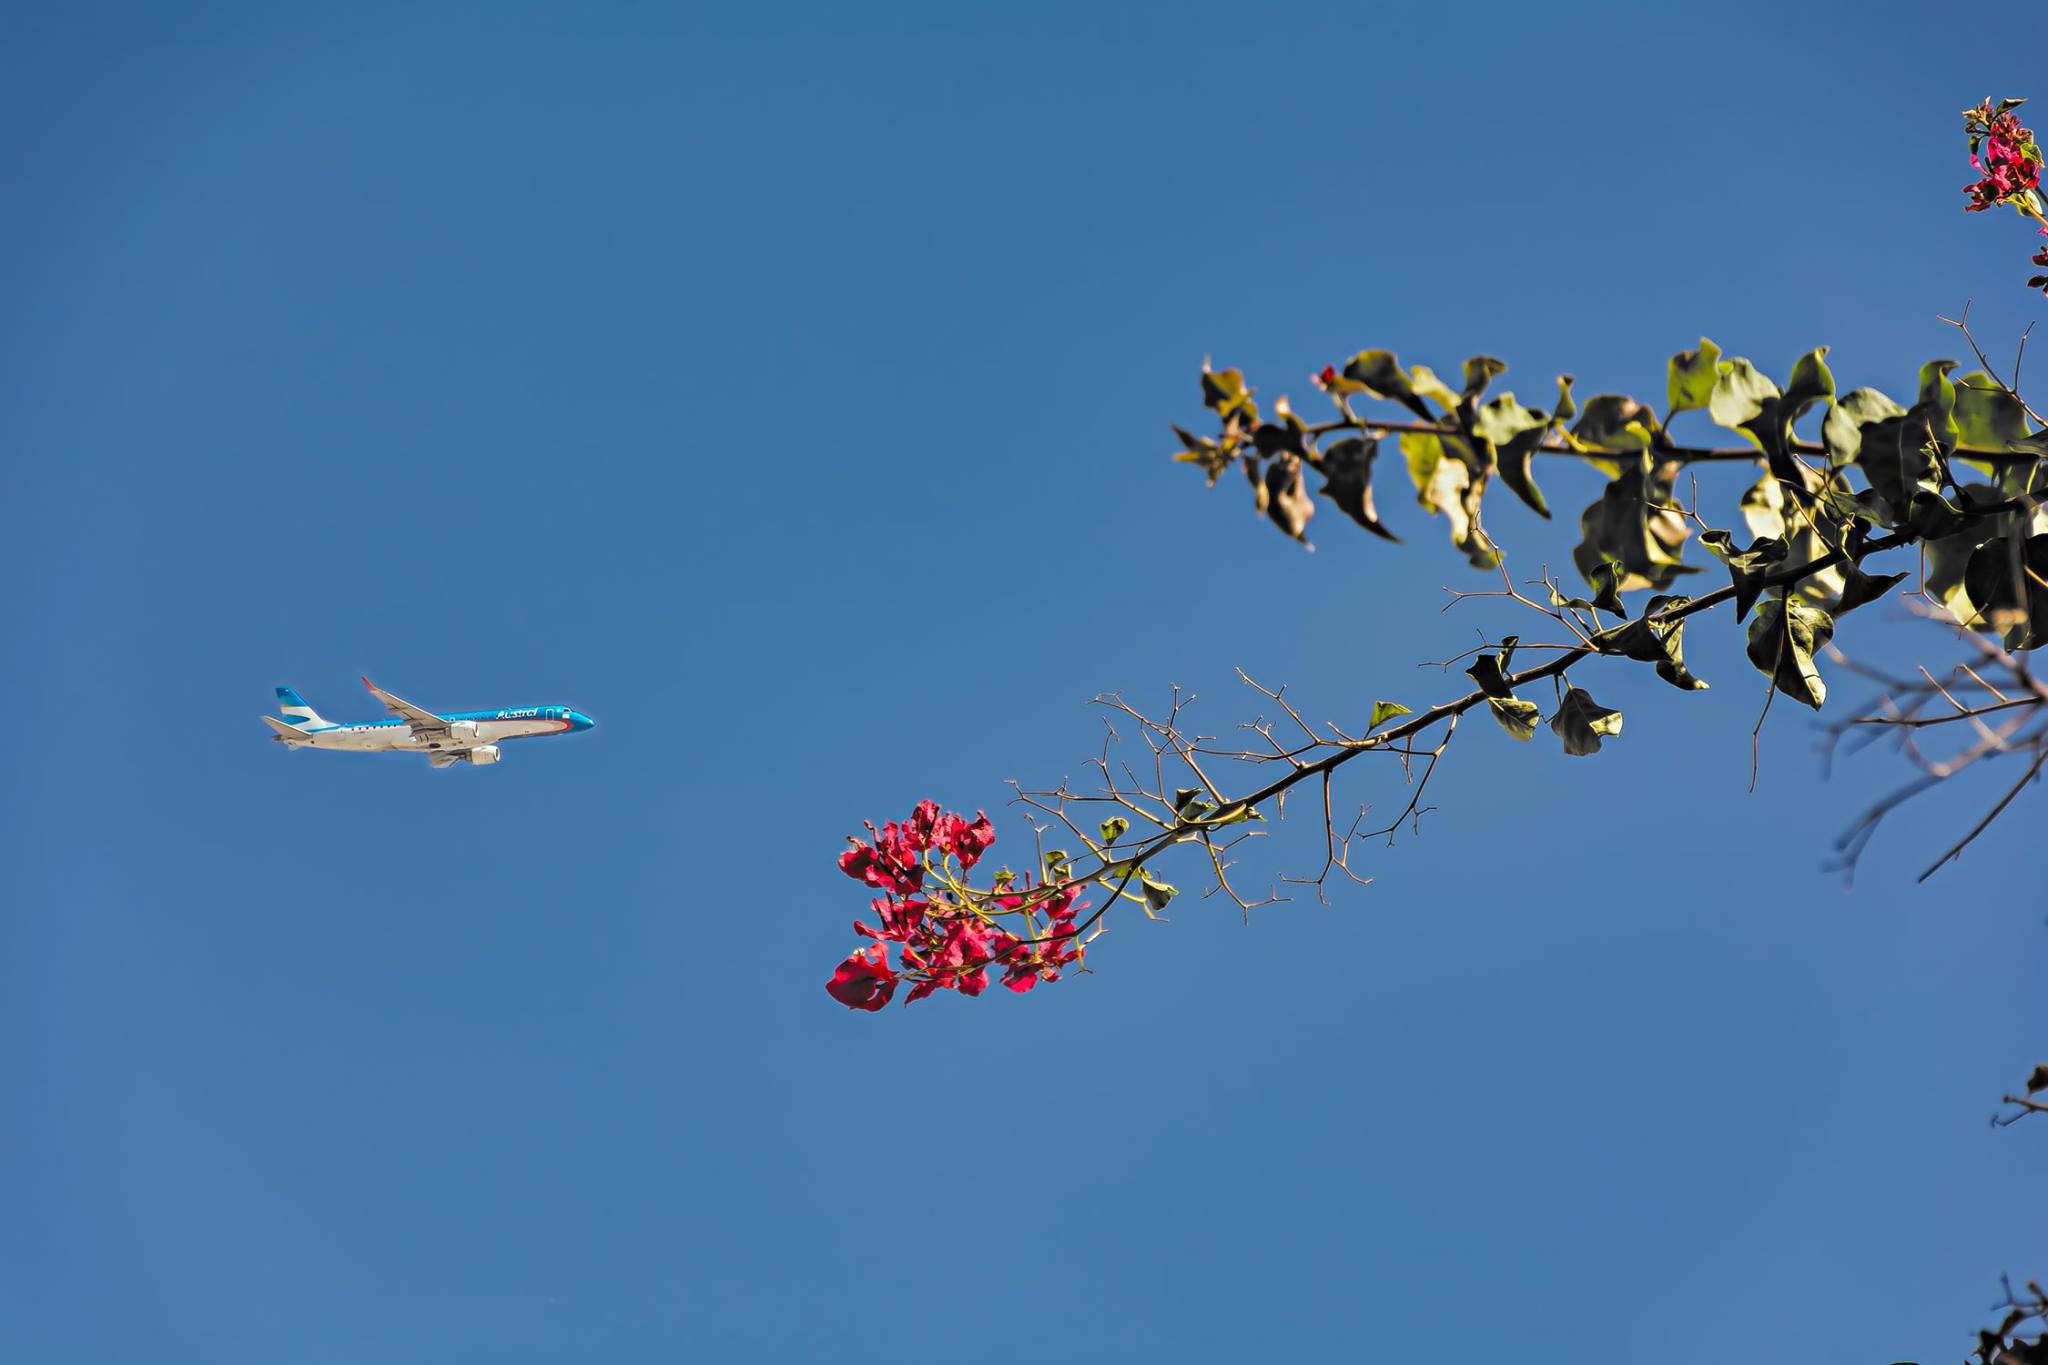
fly, flower, sky, branch, daytime, airplane, plant, tree, spring, flight, air travel, vehicle, airline, aircraft, blossom, travel, air show